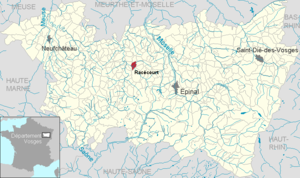
Racécourt dans le département des Vosges, Lorraine, France